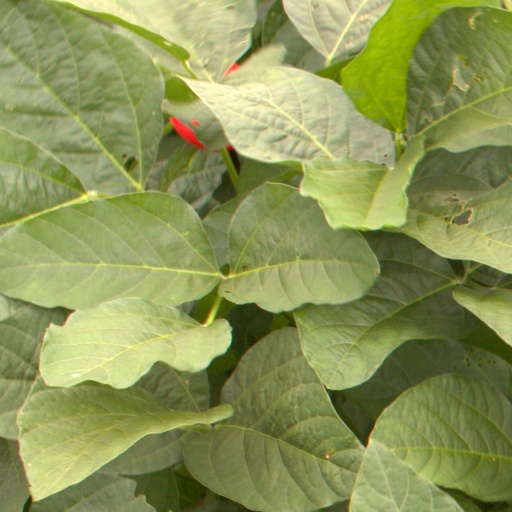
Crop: soybean